Detana TwinBee Yahho! Deluxe Pack

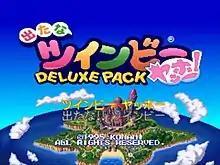
The menu interface in "Detana TwinBee Yahho! Deluxe Pack"

"Detana TwinBee Yahho! Deluxe Pack" is a compilation of two vertical-scrolling shooter games previously released in the "TwinBee" franchise by Konami: "Detana!! TwinBee" and "TwinBee Yahho!". In "Detana!!", players assume the role of Light and Pastel taking control of TwinBee and WinBee to defeat invading forces of the evil alien Iva and save planet Meru after receiving an SOS message sent by princess Melora. "Detana!!" follows the same conventions established in the original "TwinBee", but the controls use the Japanese configuration; one button is used to fire the gun at airborne enemies while the other is used to drop bombs to the ground. Power-up items consist of bells which can be uncovered by shooting the floating clouds, as well as items uncovered by destroying land enemies. As with "TwinBee", players can shoot the floating bells to change between five different colors but two new color bells are introduced in "Detana!!" (purple and black). Both the PlayStation and Sega Saturn versions of "Detana!!" lack support for vertical (TATE) display.